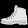
Label: Ankle boot